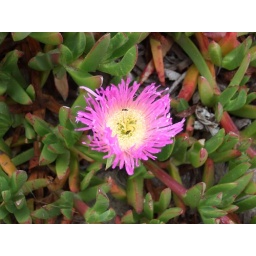
flowers in ice plant